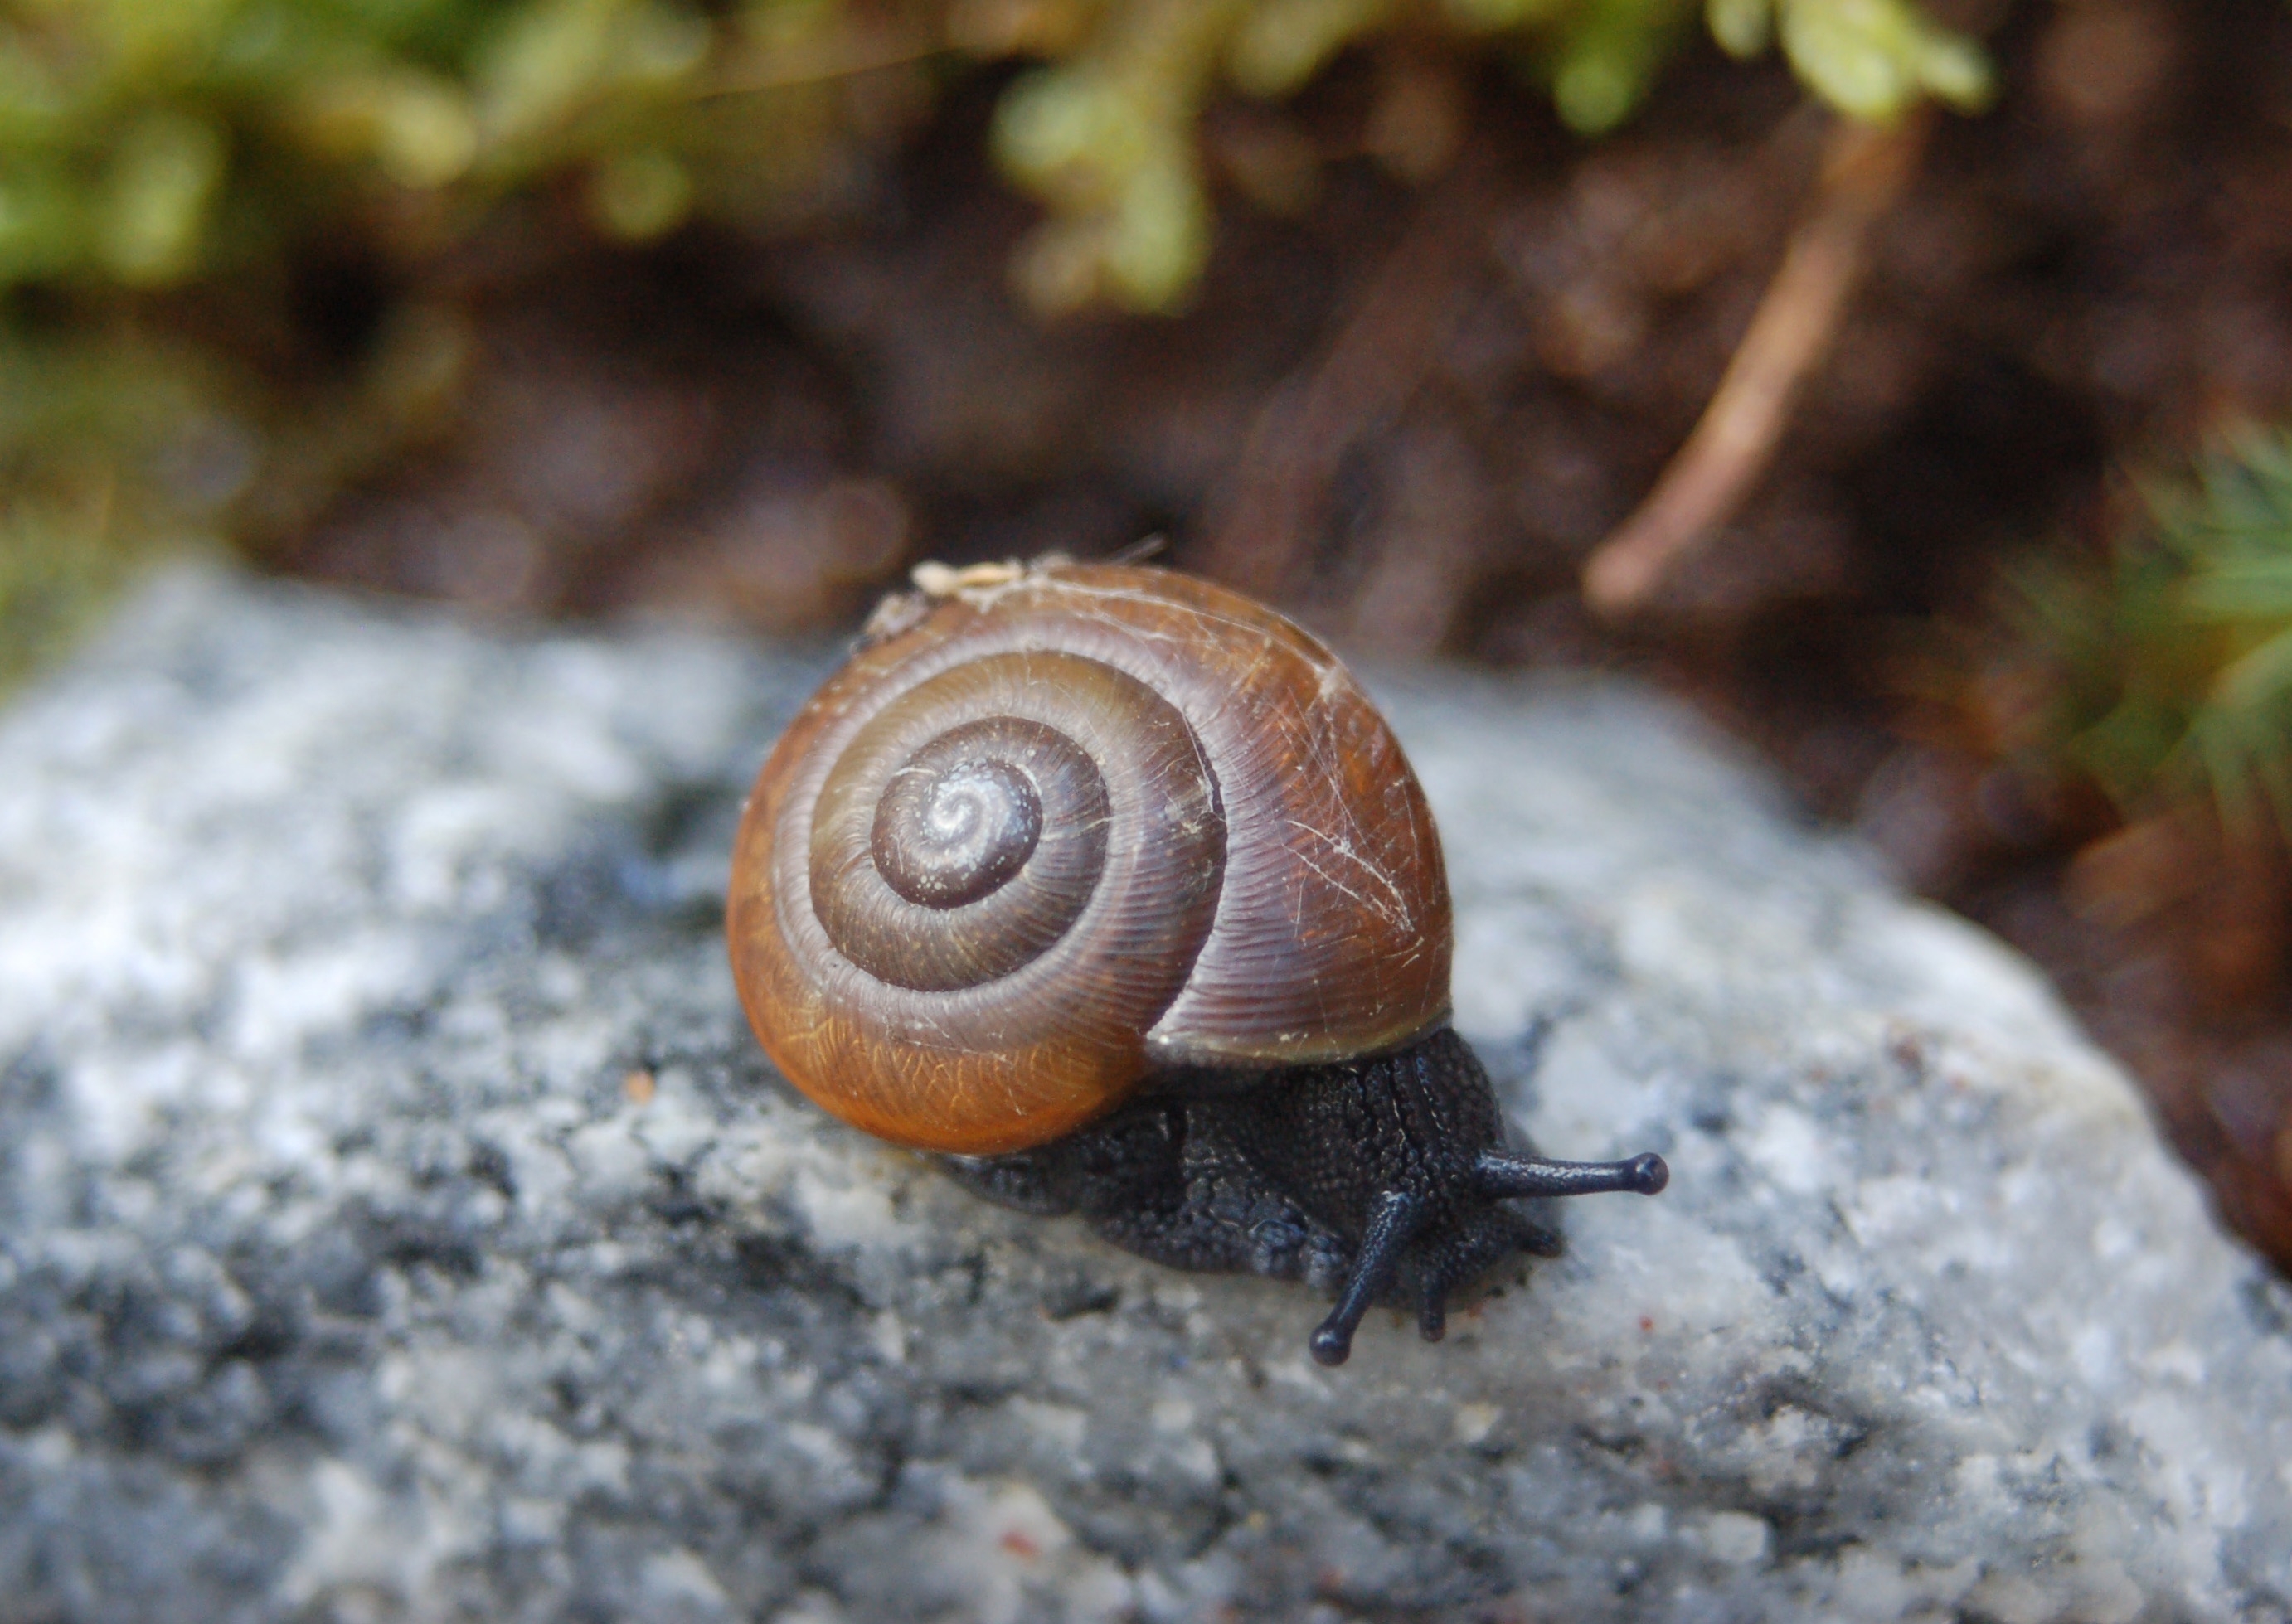
nature, wildlife, fauna, invertebrate, close up, snail, molluscs, slug, schnecken, macro photography, sea snail, marine biology, snails and slugs